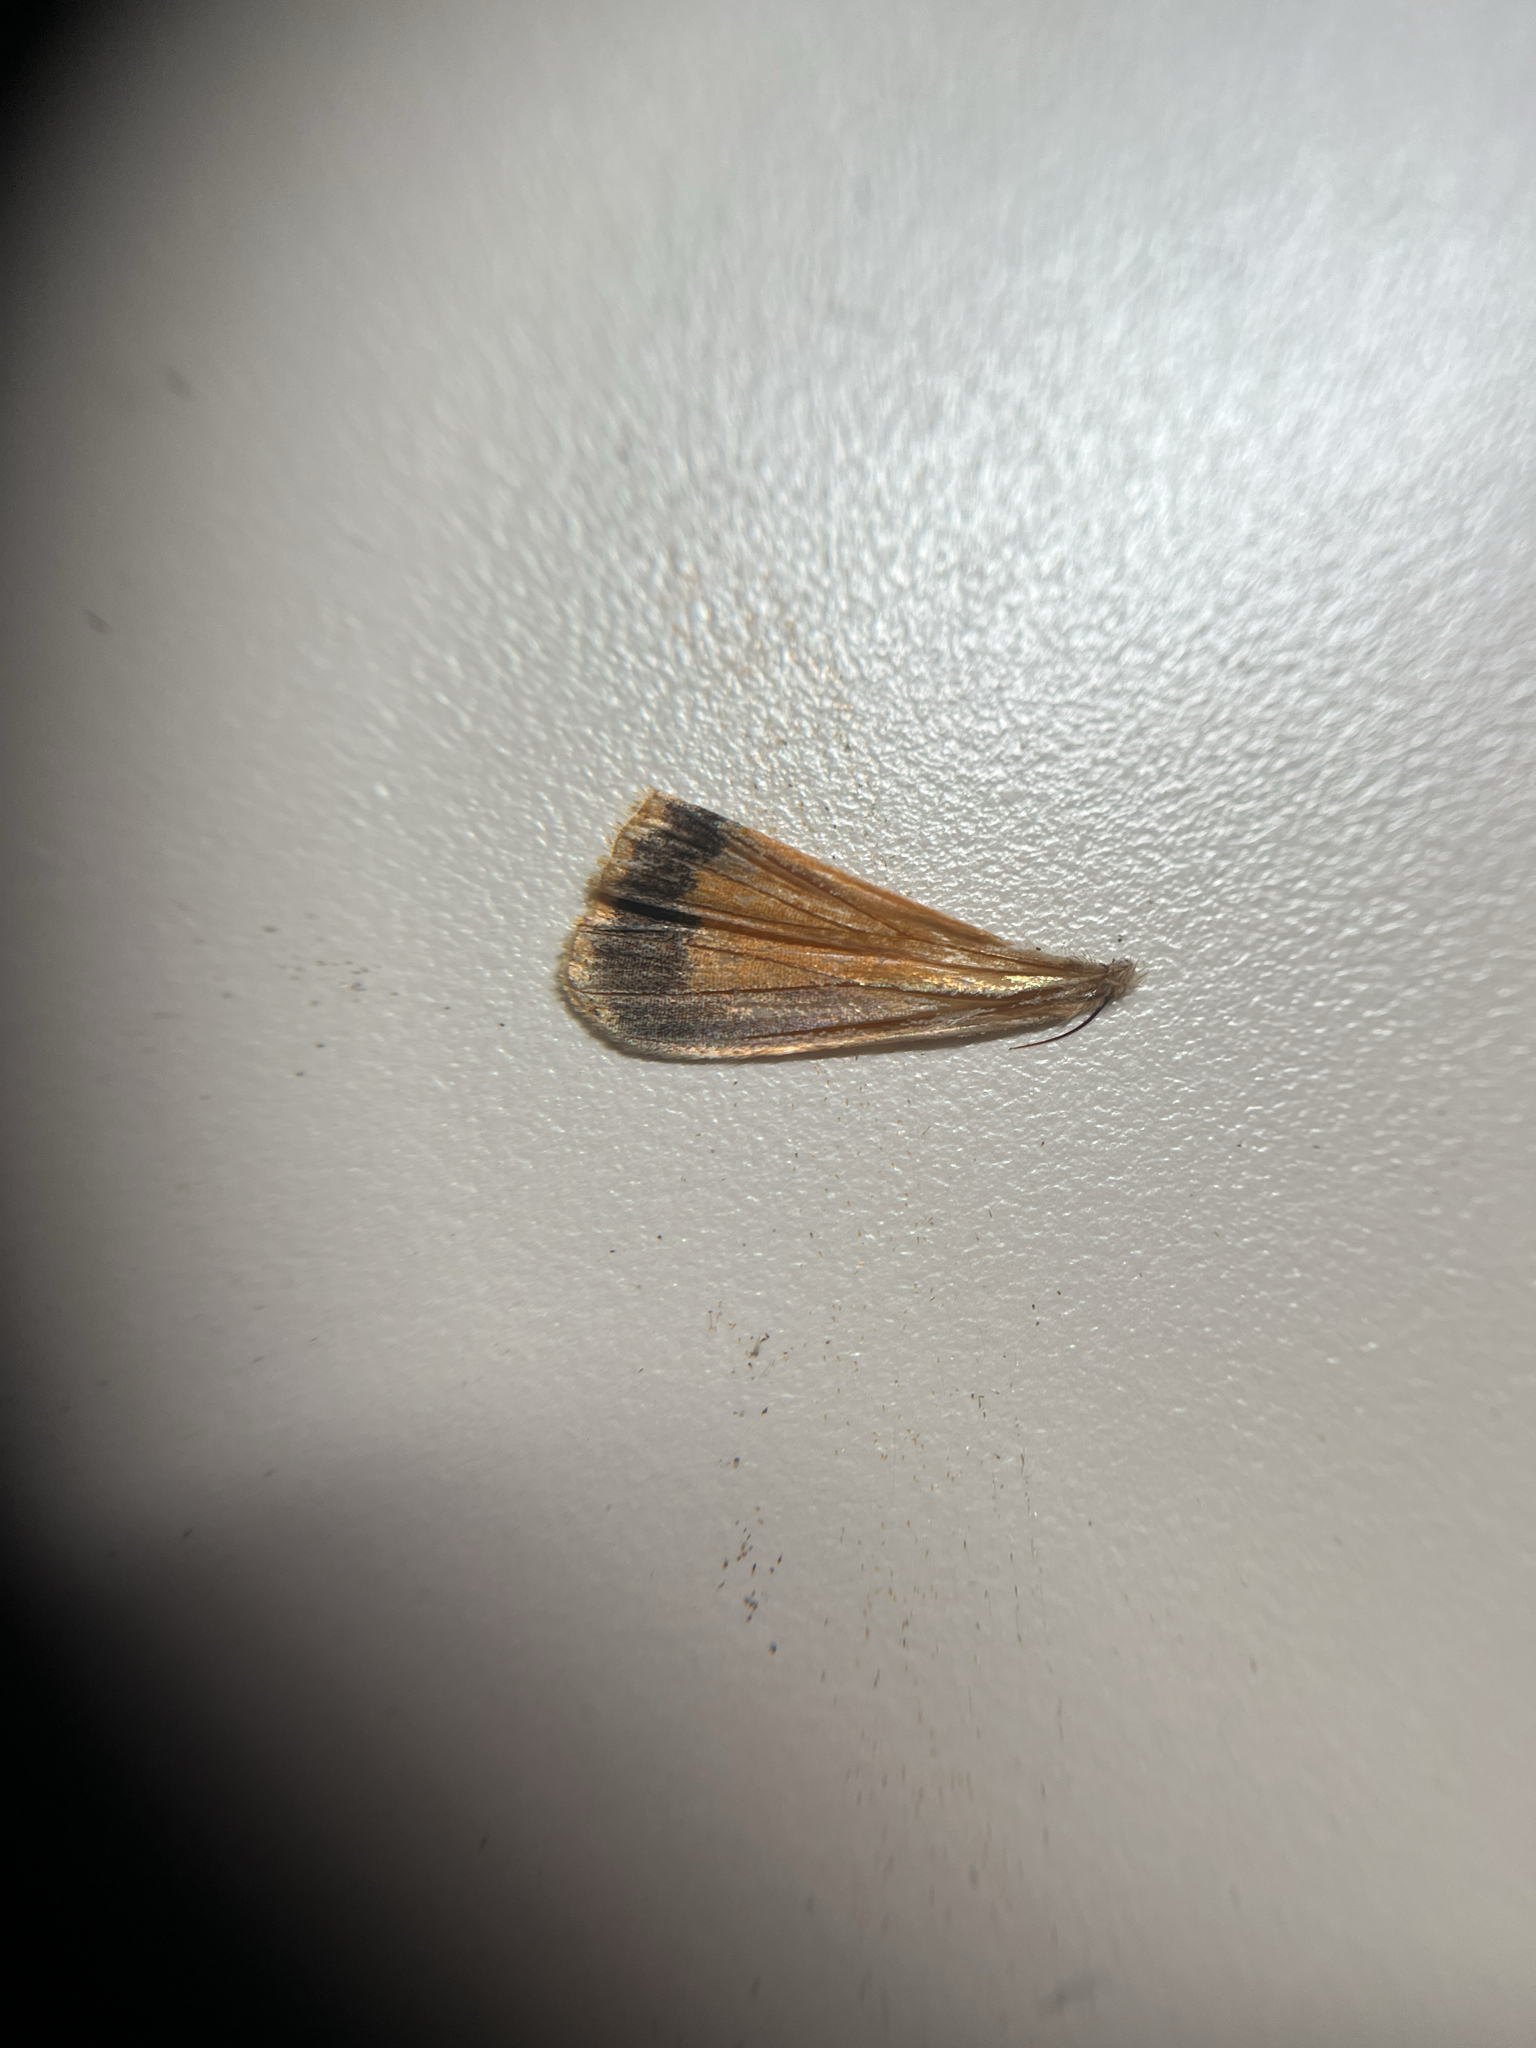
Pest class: cutworms